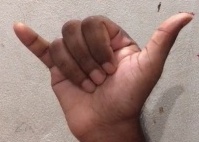
ASL sign: Y